Beppo Mauhart

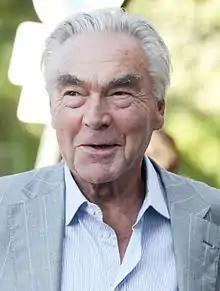

Josef "Beppo" Mauhart (14 September 1933 – 7 May 2017) was an Austrian business executive. During his career, he worked as a newspaper executive and chief executive officer of Austria Tabak. He was also the longest serving president of the Austrian Football Association.